John Rous (historian)

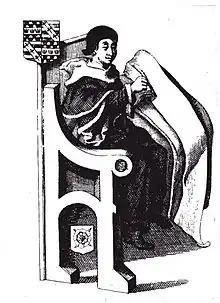
John Rous, as depicted in the Rous Roll (1845 engraving after the original)

John Rous (c. 1411/20 – 24 January 1492) was an English historian and antiquary, most noted for his "Historia Regum Angliae" ("History of the Kings of England"), which describes ancient British and English rulers from Brutus to King Henry VII. His historical work is now considered to have "displayed no critical faculty" and to have made credulous the "imaginative embellishments (of) the myths of Geoffrey of Monmouth." However his "Rous Roll" and "Warwick Roll" are noted for their historically important illustrations, often credited to Rous's hand but not with certainty.